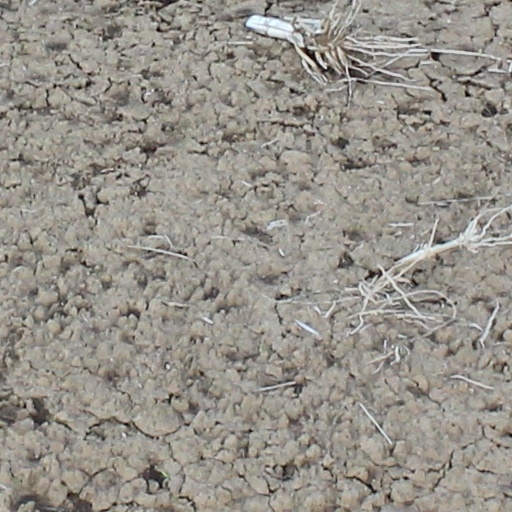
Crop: wheat